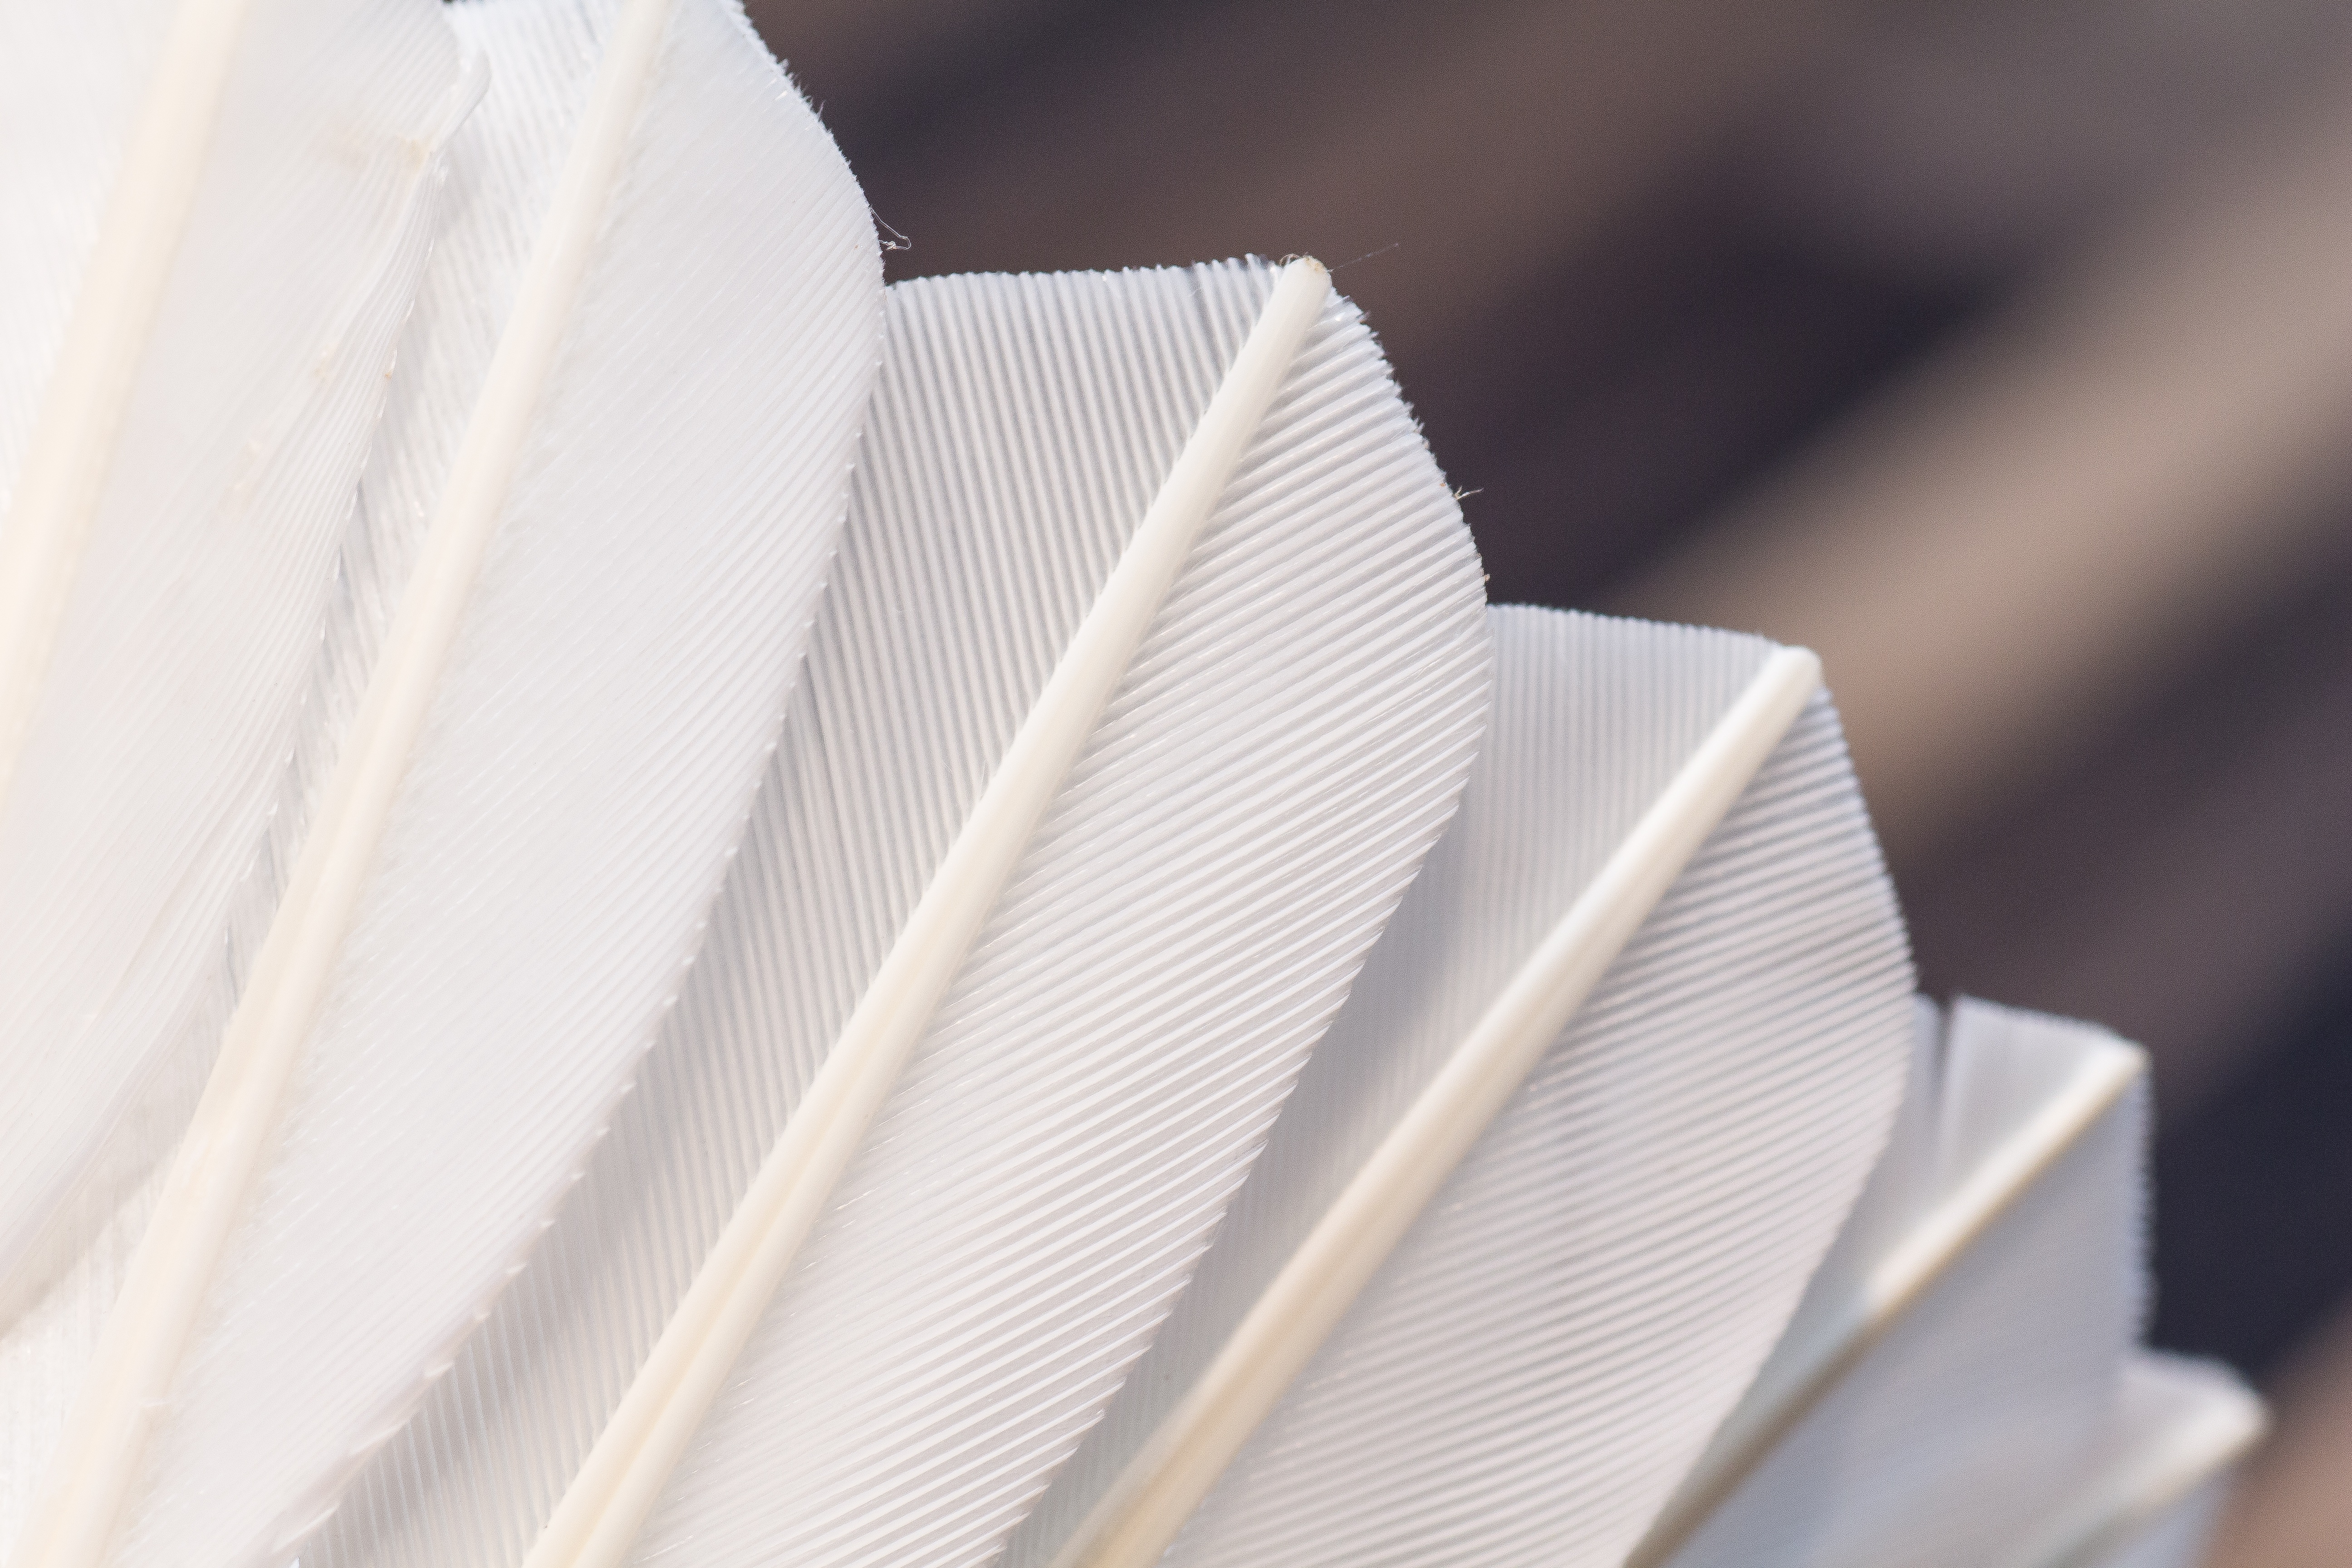
wing, white, sport, game, tool, ceiling, macro, steering wheel, paper, material, close up, feathers, goose, shape, badminton, racket, shuttlecock, plastic wrap